Beatrice Eli

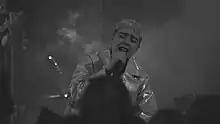
Beatrice Eli in 2015

Beatrice Elin Elisabeth Blennberger (born 9 January 1987), better known by her stage name Beatrice Eli, is a Swedish musician from Stockholm, Sweden. She first gained attention with her 2012 single "The Conqueror", which was released on her debut EP "It's Over". The EP contained 4 songs and was released in October 2012. Beatrice Eli's debut album, "Die Another Day", was released on 22 October 2014 through Razzia Records.